Servicio Cántabro de Salud

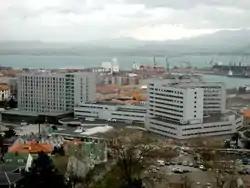
Marqués de Valdecilla University Hospital

The Cantabrian Health Service (SCS) is an autonomous public health organization which depends on the Government of Cantabria. It was created by the Law of Cantabria 10/2001 of December 28.